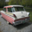
Label: automobile